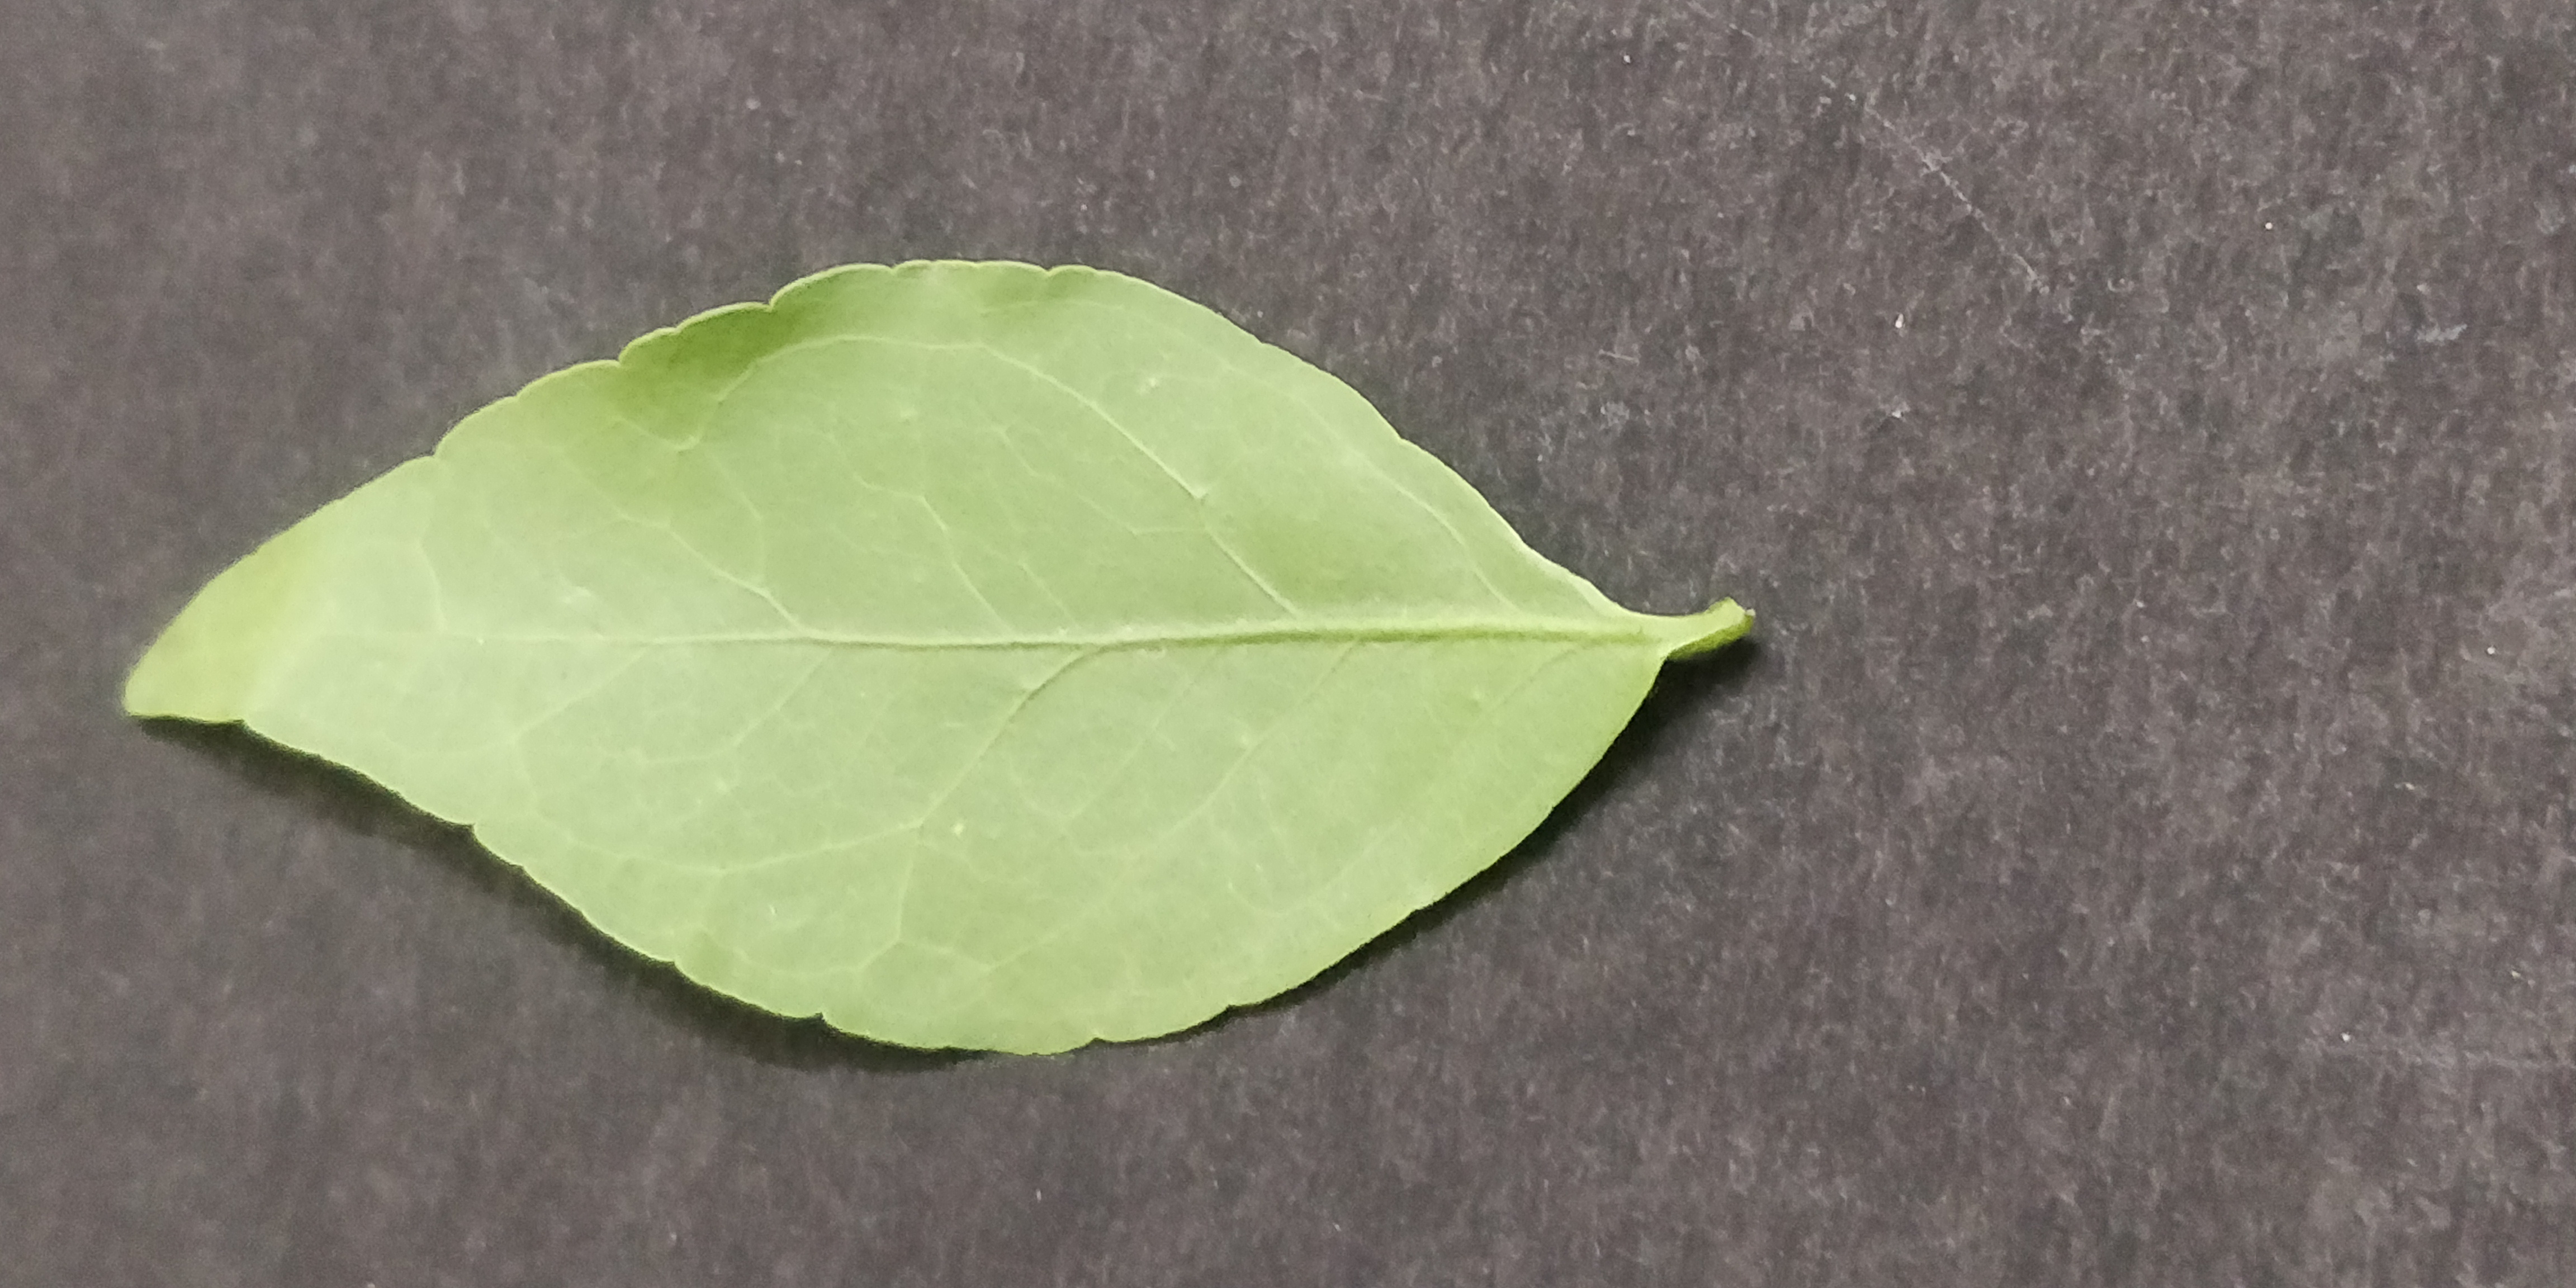
Plant species: Bael